Bread in Europe

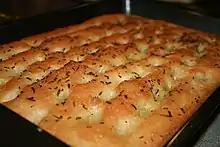
"Focaccia" bread with rosemary

Because of its long history of regional political division, Italy specializes in many different kinds of bread, reflecting its great regional variation and widely different breadmaking recipes and traditions. In general, rolls are typical of the northern regions, while large loaves are typical of the southern regions. Bread often has a small quantity of olive oil, butter, or rendered lard mixed into the dough to make it softer and more palatable. Traditional rustic breads include "sfilatino imbottito" (a stuffed bread roll) and "pizza bianca" (a flat white bread). "Focaccia" is quite popular in Italy and southern France. In Provence, it is known as "fougasse" or "fouace", with the former becoming increasingly common. Fougasse can now be bought all over France. It is usually seasoned with olive oil and herbs, and often either topped with cheese or stuffed with meat or vegetables. Focaccia doughs are similar in style and texture to pizza doughs. "Pane in cassetta" and "pan carré" are low-grade factory produced convenience foods sold in all Italian supermarkets. They are very light, contain preservatives (e.g. ethyl alcohol) and have a very long shelf life (often more than a month).